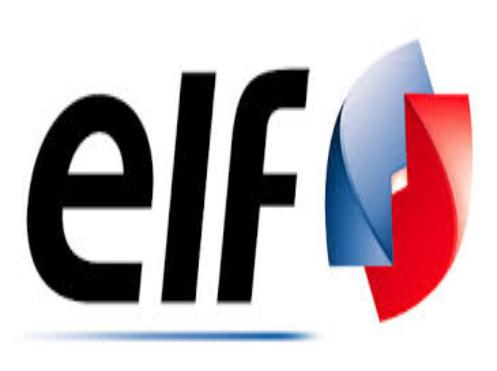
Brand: Elf
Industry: Necessities